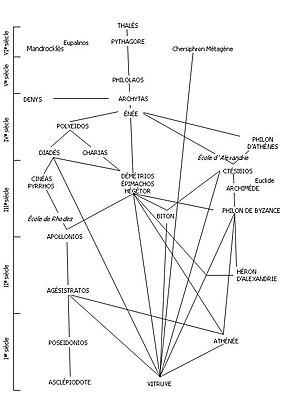
Principe de filiation et apparition d'une tradition dans la transmission des savoir-faire entre ingénieurs de l'Antiquité. Constitution d'un corpus technique accessible à tous à travers les traités
L'histoire de la mécanique débute réellement avec Galilée. Mais cette science prend ses racines dans des savoirs bien plus anciens, notamment avec les réflexions d'Archimède ou d'Aristote.
Un module est une unité de mesure conventionnelle adoptée pour régler les diverses parties d'un ensemble. Il correspond à la plus petite commune mesure que doivent posséder les dimensions des éléments entrant dans la composition de cet ensemble pour qu’ils puissent se superposer, se combiner ou se juxtaposer sans retouches. En grec, le module est désigné par τόνος, le ton ; l’origine latine modulus, de modus indique la cadence, la mesure. Le terme peut également être employé dans le sens d'étalon, de gabarit ou encore de calibre. Enfin, par extension il désigne aussi un élément, une unité constitutive d'un ensemble.
Marcus Vitruvius Pollio, connu sous le nom de Vitruve, est un architecte romain qui vécut au Iᵉʳ siècle av. J.-C. Son prénom Marcus et son surnom Pollio sont eux-mêmes incertains.
Si l’histoire des techniques ne peut se résumer à la seule histoire des inventions, elles en constituent néanmoins une composante importante. Au-delà des grands faits historiques ou des découvertes scientifiques associées, la chronologie de l’histoire des techniques peut s’articuler autour de quatre thèmes fondamentaux :
Philon d’Athènes est un ingénieur militaire grec de la fin du IVᵉ siècle / début du IIIᵉ siècle av. J.-C..
Philon de Byzance est un scientifique et ingénieur grec de la fin du IIIᵉ siècle av. J.-C. et, du document connu sous le titre de De septem spectaculis ou De septem mundi miraculis, mais il semble que ces fragments soient plus tardifs, voire datent du Vᵉ siècle apr. J.-C.